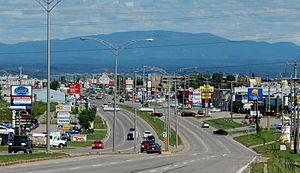
Saguenay est une ville de la région du Saguenay–Lac-Saint-Jean au Québec. Située dans une vallée aux abords de la rivière Saguenay, elle est en amont du fjord du Saguenay et en aval du horst de Kénogami. Du nord au sud, elle s’étend de la rive nord du Saguenay au massif des Laurentides. Sa superficie totale est de 1 136 km². Avec ses 146 593 habitants, elle occupe la huitième place des villes les plus peuplées au Québec. À titre de région métropolitaine de recensement, Saguenay possède une population de 162 416 habitants
Le boulevard Talbot, ou route du Parc des Laurentides, est le tronçon nord de la route 175 qui relie l'arrondissement Chicoutimi de la ville de Saguenay à Stoneham-et-Tewkesbury près de la ville de Québec.
Le parc national des Monts-Valin est l'un des 23 parcs nationaux du Québec géré par la Société des établissements de plein air du Québec. Situé au Saguenay, on y retrouve le point culminant de la région, plusieurs pics à plus de 900 mètres d'altitude, ainsi que le canyon de la rivière Sainte-Marguerite. Il a été créé en 1996 pour conserver et mettre en valeur un échantillon représentatif des monts Valin.